Lauren Socha

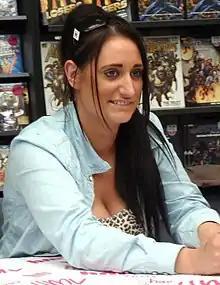
Socha in 2011

Lauren Marie Socha (born 9 June 1990) is an English actress. She rose to prominence during her role as Kelly Bailey in the E4 comedy-drama television series "Misfits", for which she won a BAFTA TV Award in the Best Supporting Actress category. She is also known for her role as Lauren in the Channel 4 television film "The Unloved".